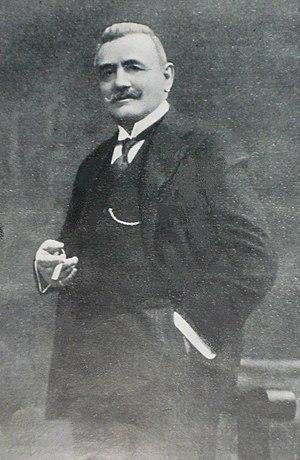
Antonio Bernocchi né à Castellanza le 17 janvier 1859 et mort à Milan le 8 décembre 1930 est un politicien et entrepreneur italien de l'industrie textile. Il a été un important mécène à Milan. Bernocchi a été montré comme un visionnaire, il a créé des dessins textiles et des matériaux allant des lignes de l'élégance traditionnelle, aux créations les plus innovantes, aux objets d'art du plus haut design, qui ont souvent servi d'inspiration à d'autres designers d'objets et matériaux de son temps.